The Garbage King

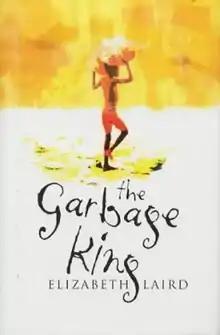
First edition

The Garbage King is a 2003 children's fiction book written by Elizabeth Laird and illustrated by Yosef Kebede.